Vice-chancellor

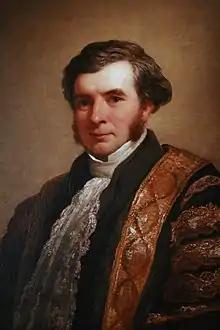
Sir Charles Nicholson, the first vice-chancellor of the University of Sydney,

The executive head of an Australian university is the vice-chancellor, who serves as the university equivalent of a chief executive officer. The vice-chancellor is responsible for the day-to-day operations of the university and reports directly to the University Council, which the chancellor heads. Assisting the vice-chancellor, the roles of deputy vice-chancellors and pro vice-chancellors have emerged to better manage the administrative overhead of the position.